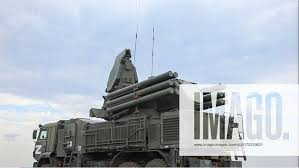
Label: Air Defense